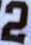
Number: 2